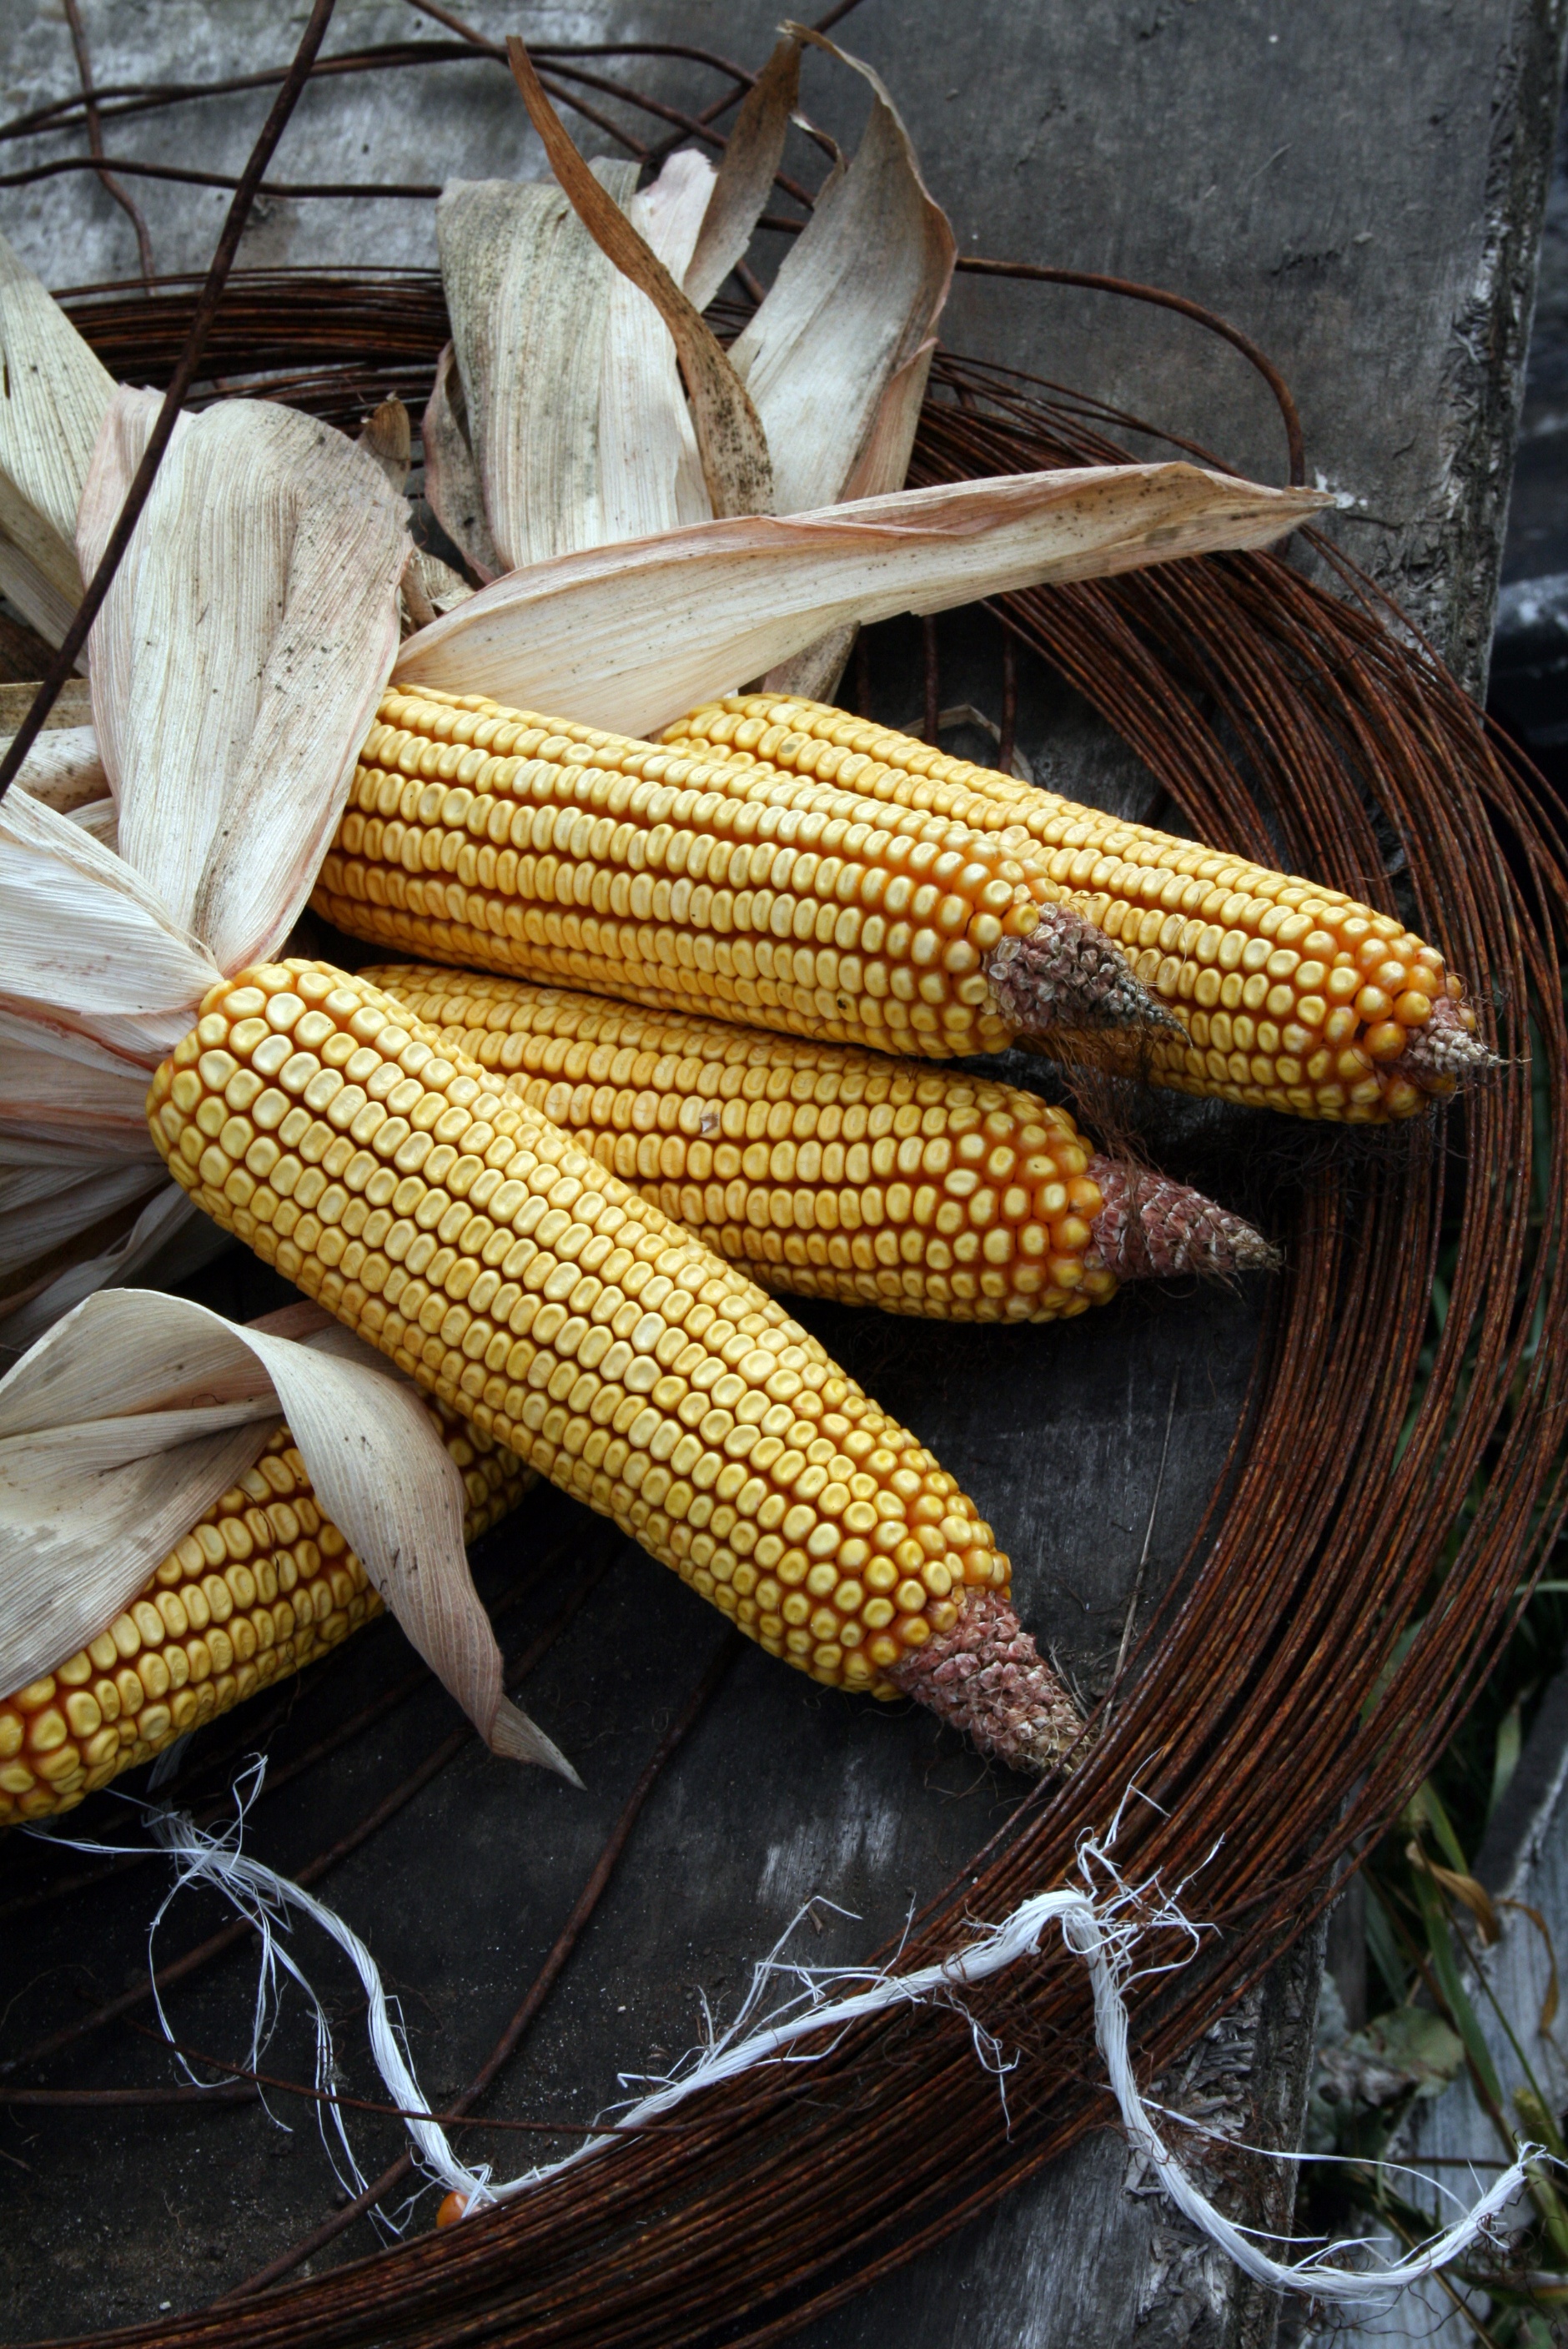
rustic, wire, village, rust, dish, food, produce, crop, corn, fish, cuisine, mood, maize, corn on the cob, husk, grass family